The Woman Hunt

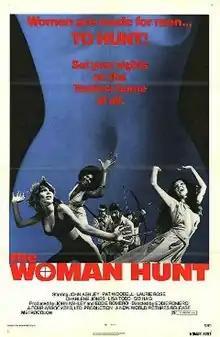
Theatrical release poster

The Woman Hunt is a 1972 film directed by Eddie Romero and starring John Ashley, Pat Woodell, and Sid Haig.